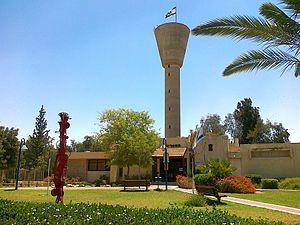
Omer est une ville très prospère du District sud d'Israël, proche de Beer-Sheva. Elle est située sur la Route 60. Sa population en 2010 était de 6 593 habitants en 2010 et de 7 080 en 2011.